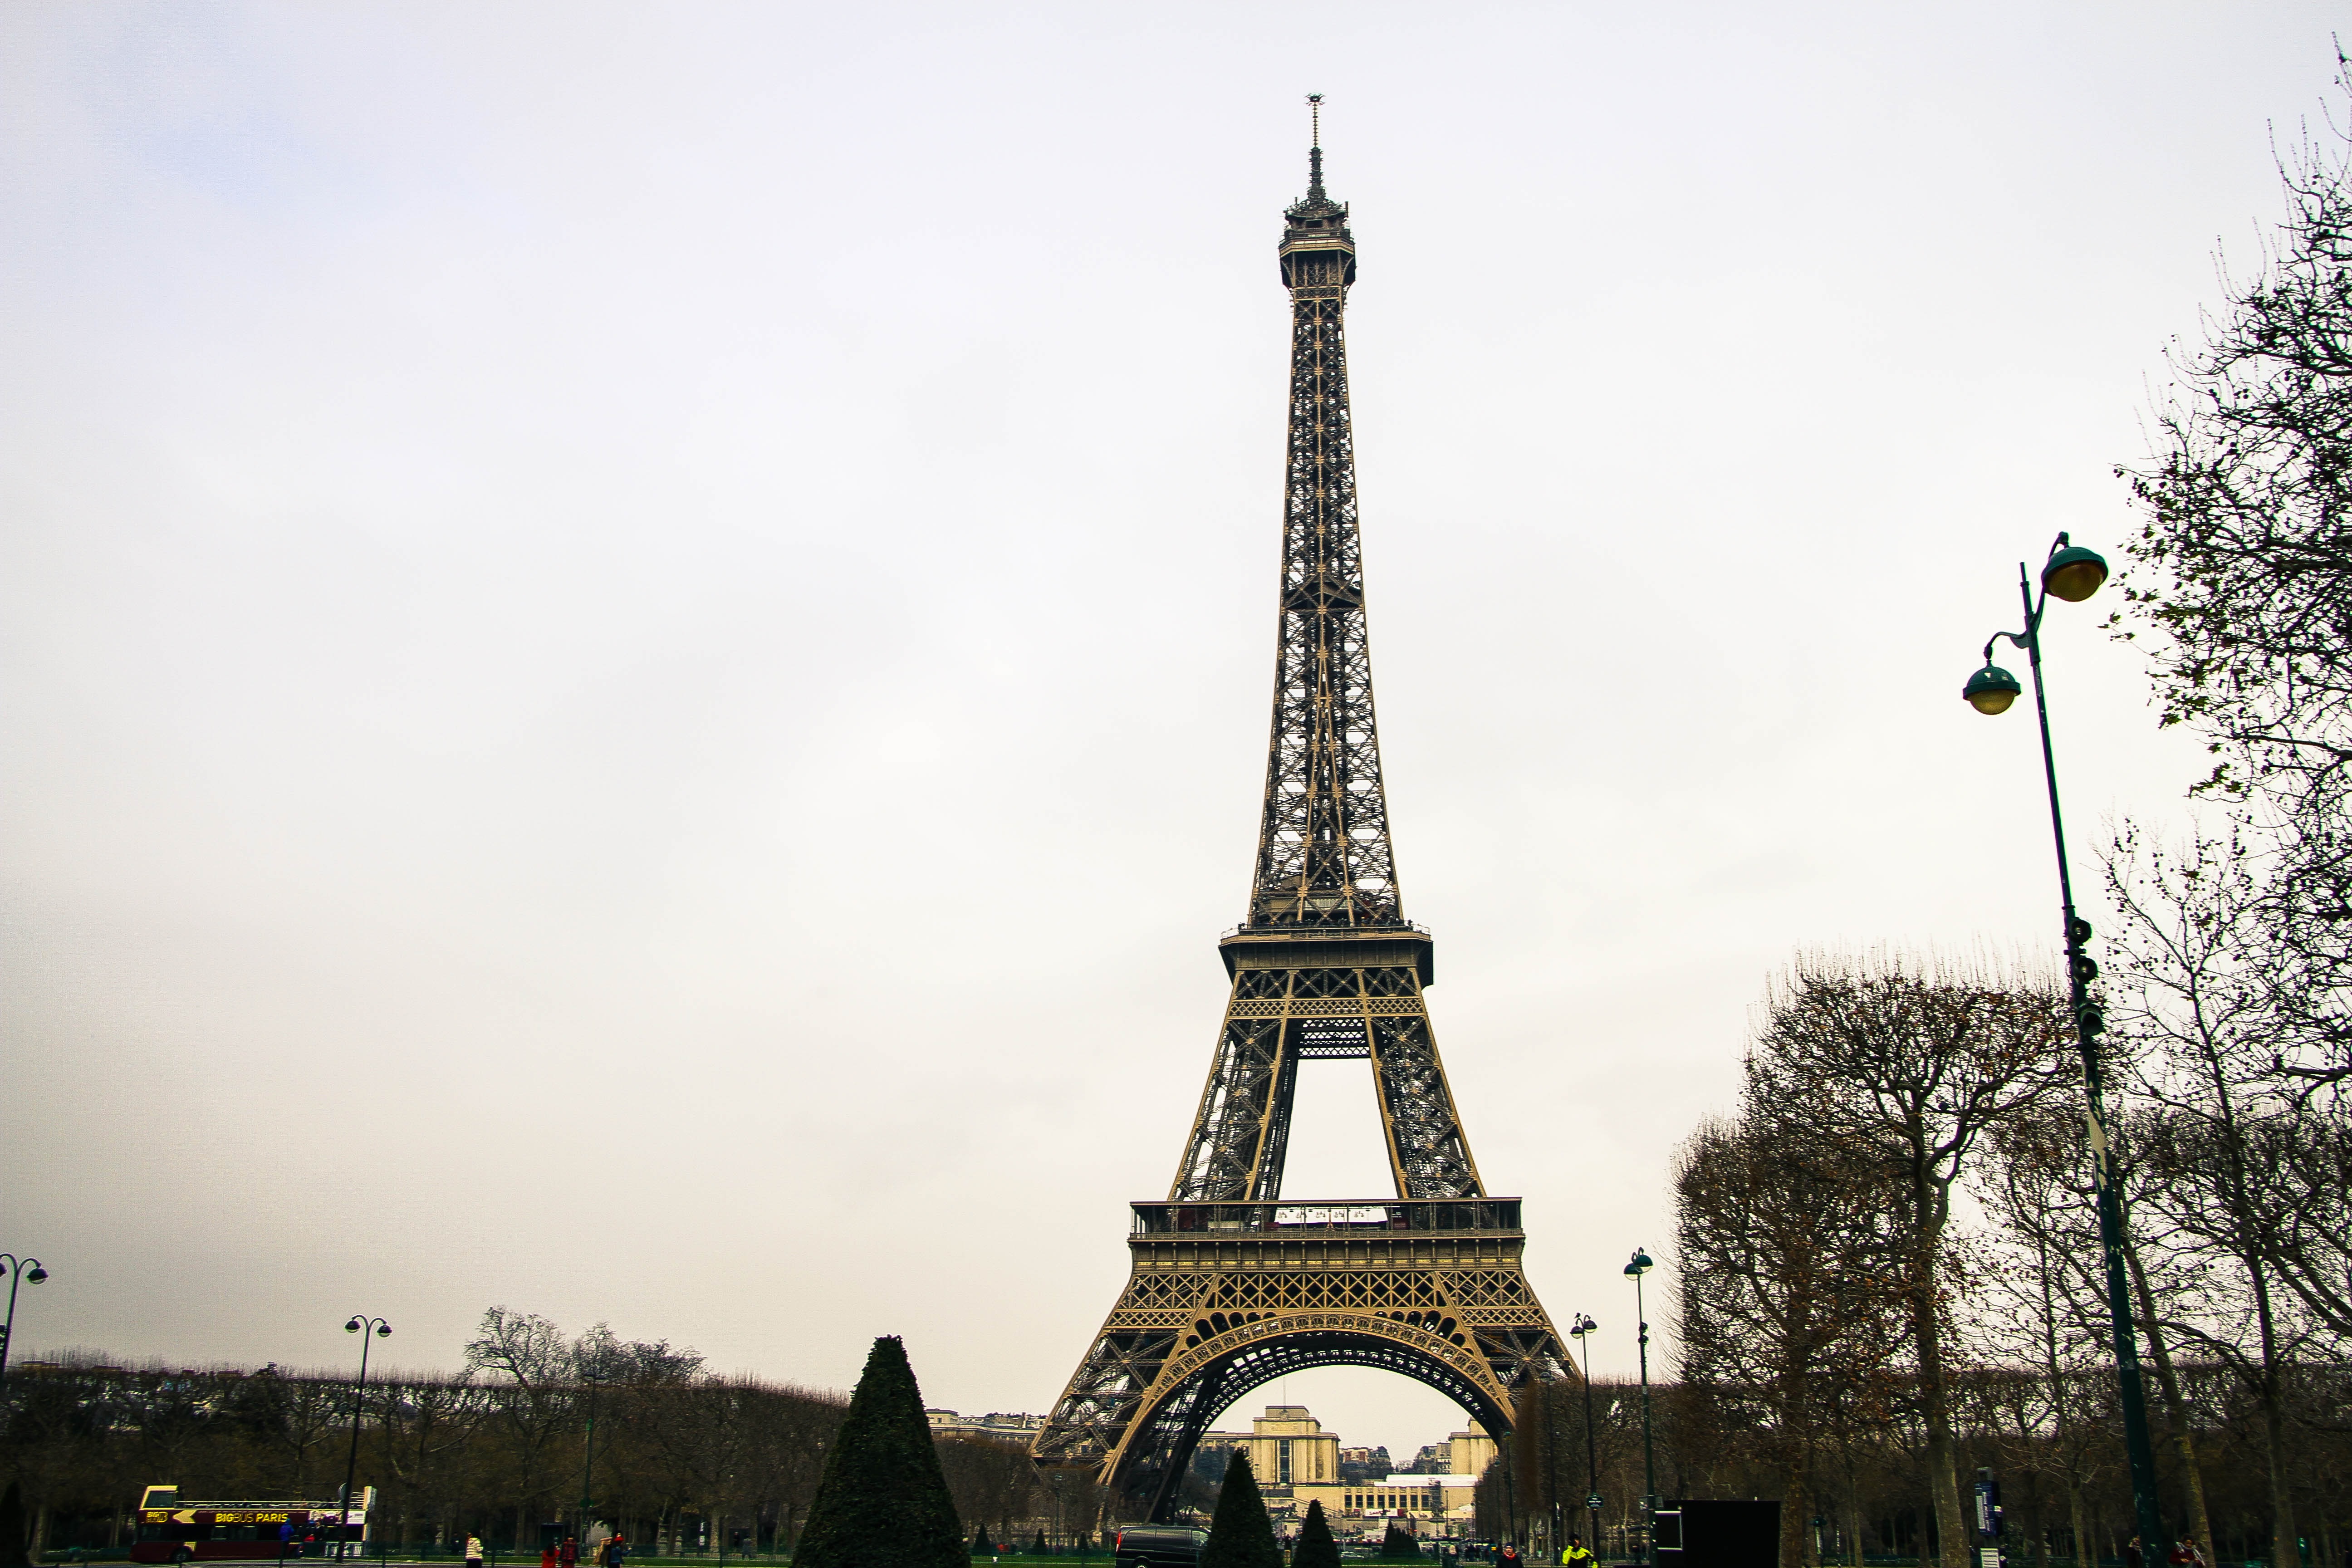
city, eiffel tower, paris, skyscraper, monument, cityscape, france, statue, tower, landmark, clock tower, eiffel, spire, steeple, historical works